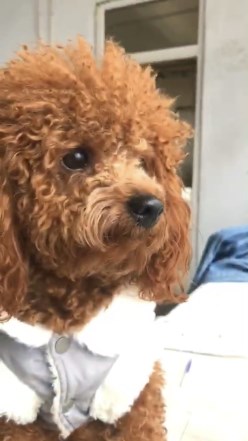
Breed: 7449-n000128-teddy